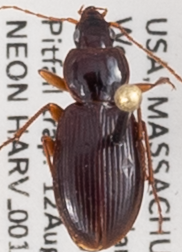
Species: Synuchus impunctatus
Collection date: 2020-08-12
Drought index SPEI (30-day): -0.62
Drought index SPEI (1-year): -1.01
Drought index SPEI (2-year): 0.47